Describe the emotion expressed in this image:  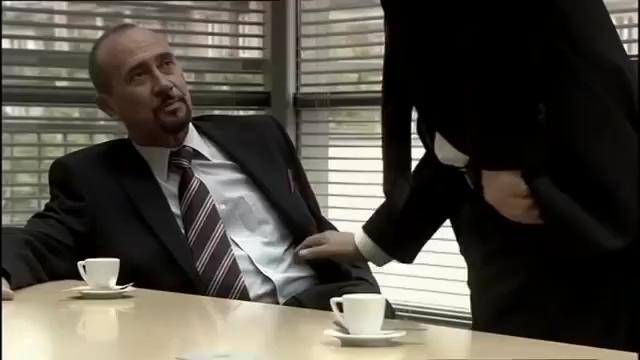
This person displays Fear, valence and arousal with low intensity.